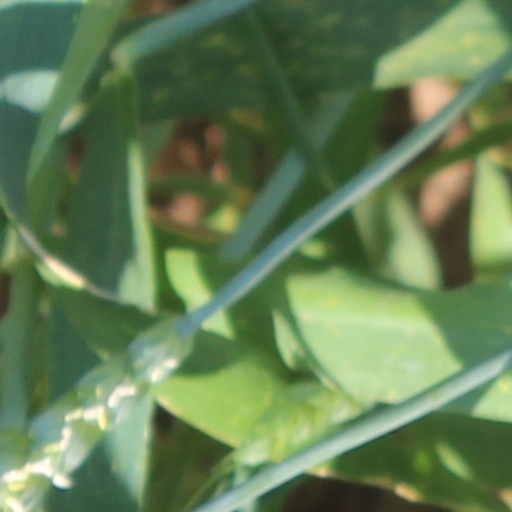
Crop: wheat